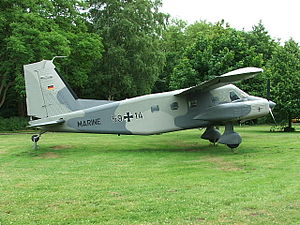
Dornier
Tysk Dornier Do 28 Skyservant - Marinebase Kiel - 2005
Tysk Dornier DO-28 Skyservant på Kiel Marine Air Force Base Date2005Source-Author
Dornier er en af de ældste tyske flyproducenter. Virksomheden blev grundlagt i 1922 af professor Claude Dornier i Friedrichshafen. Dornier-fabrikkerne blev især kendt for at lave flyvebåde, men har også lavet mange landfly.